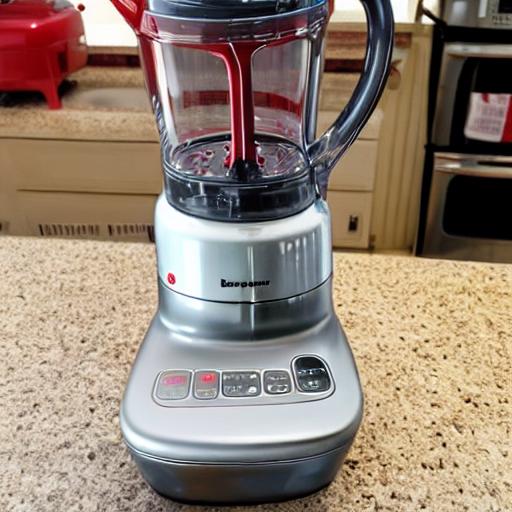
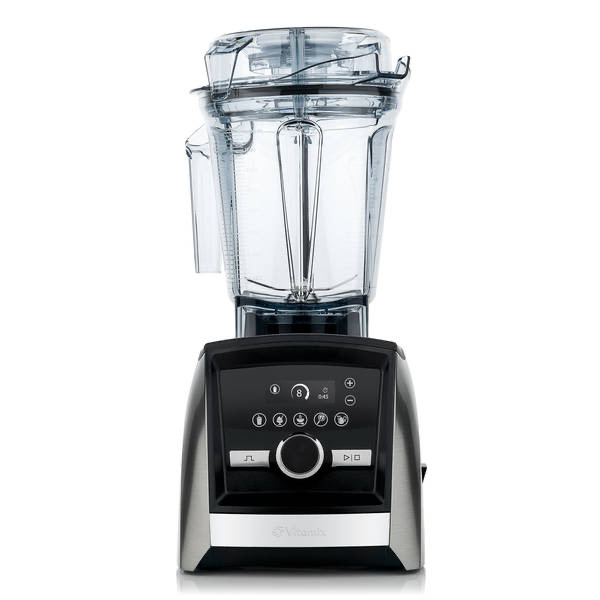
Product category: items_blender
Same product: no